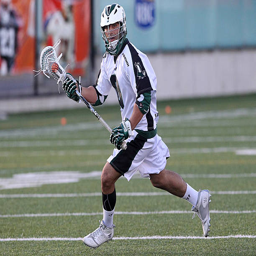
# of lacrosse team runs with the ball during game action against ice hockey team .